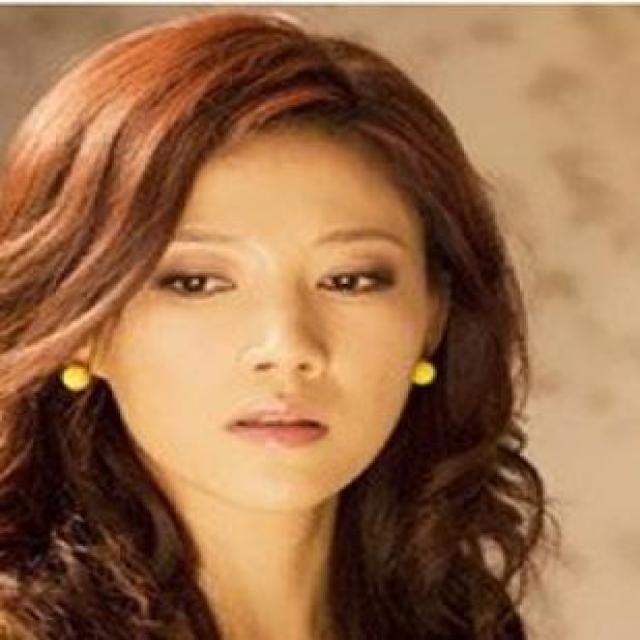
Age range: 21-44